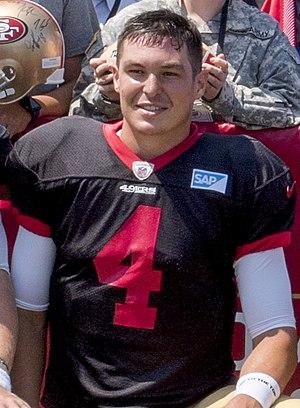
Nicholas Clayton « Nick » Mullens, né le 21 mars 1995 à Hoover, est un joueur professionnel américain de football américain.